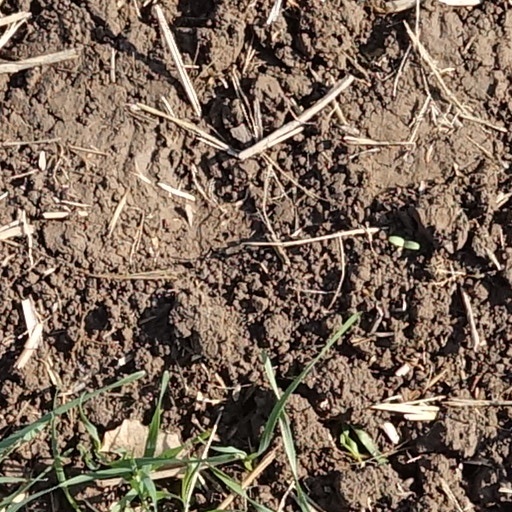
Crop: wheat